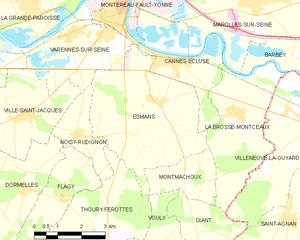
Carte des communes françaises Esmans